Cherubino Cornienti

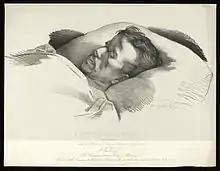
Karl Bryullov on his deathbed (1832)

Son of an artisan Luigi and his wife Paola Marazzi, he was born in Pavia. He followed his brother Giuseppe, an engraver and lithographer at Milan. When he was early 12 years of age, he was admitted to the Brera Academy. In 1835, he participated in the annual exhibition at the Academy, and the next year, along with Domenico Induno, he won a prestigious award. He began a studio, alongside Induno, Giuseppe Mongeri, and Mauro Conconi.